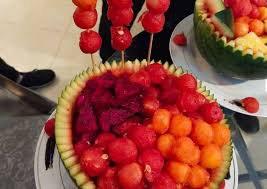
Label: Watermelon